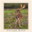
Label: deer